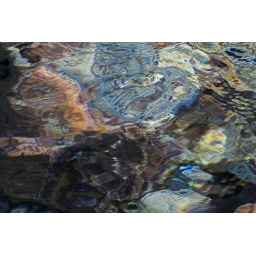
water in the coast of Mallorca